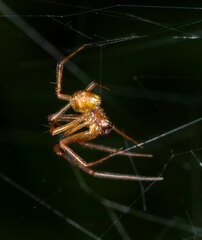
Species: Parasteatoda_tepidariorum